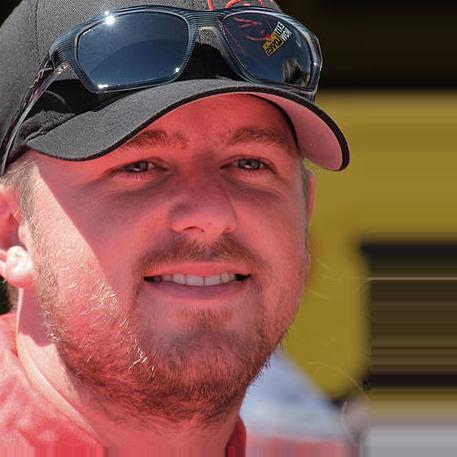
Age: 28